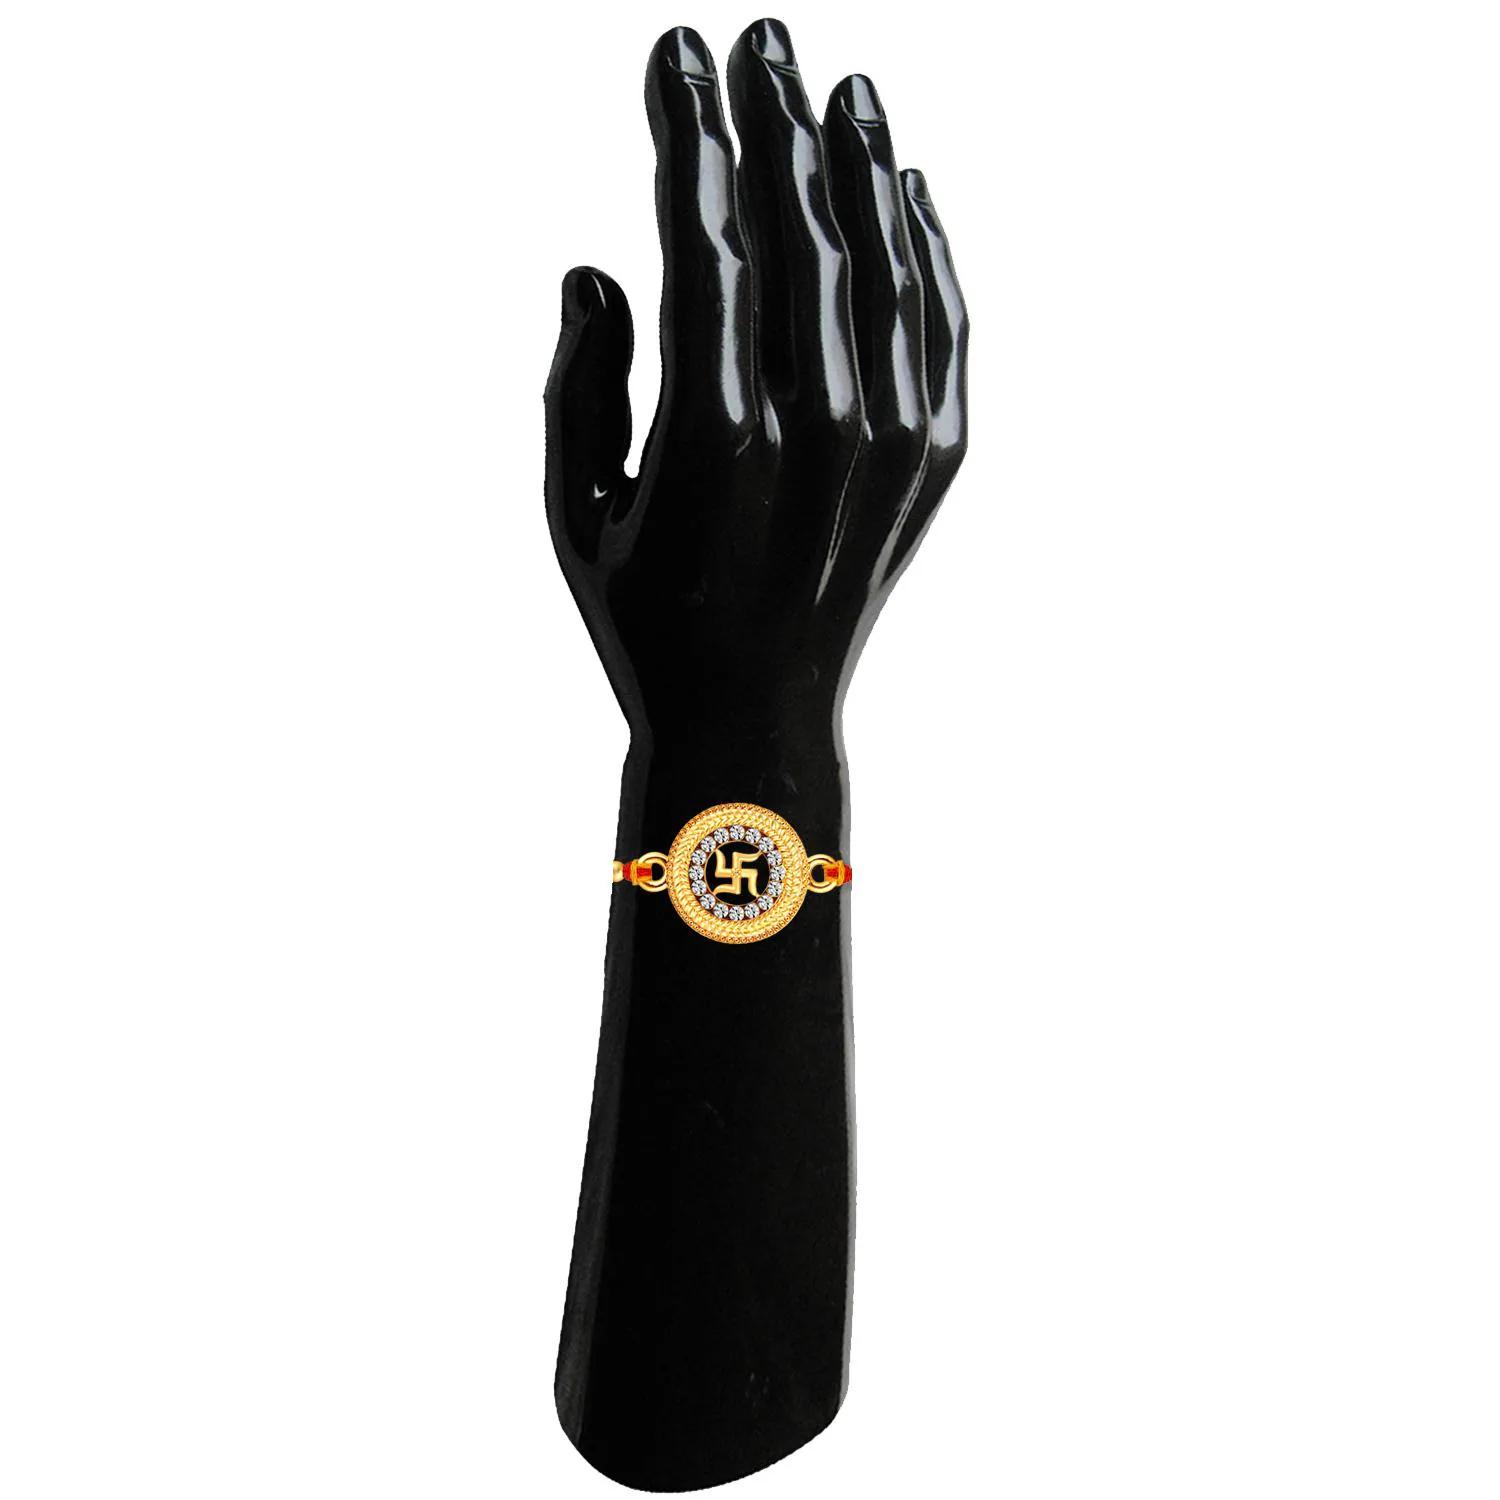
 Mahi Gold Plated Round and Swastik Crystal Studed Rakhi for Brother, Bhai, Bro (RA1100778G)
Type: Rakhis
Brand: Mahi
Price: Rs. 229
 Celebrate Raksha Bandhan with our exquisitely crafted Rakhi, designed to strengthen the bond between siblings. This traditional Rakhi features intricate beadwork and durable thread, ensuring it stands the test of time. Handmade with care, each Rakhi is a unique and meaningful gift for your brother. Each Rakhi carries heartfelt blessings and good wishes for your brother's well-being and success. Celebrates the bond of love and protection between siblings, a cherished tradition in Indian culture.
Features: The Rakhi is adorned with vibrant colors and attractive embellishments that add a touch of elegance to the celebration.,Content in Box : 1 Rakhi ; Cultural Significance: This beautiful Rakhi will acknowledge your love for Your Brother with the promise that your bond with him will grow stronger as time goes on.,Vibrant Colors: Adding bright and playful colors to the celebration will make it stand out and make it more enjoyable.,Celebrate the bond of love and protection with our exquisite Rakhis. Share the joy of Raksha Bandhan Festival with this beautiful Rakhi, a token of love, protection and blessings.,Adjustable Size and Easy to tie: Designed to fit wrists of all sizes. It is simple and easy to tie the Rakhi securely and effortlessly.
Included: 1 Rakhi